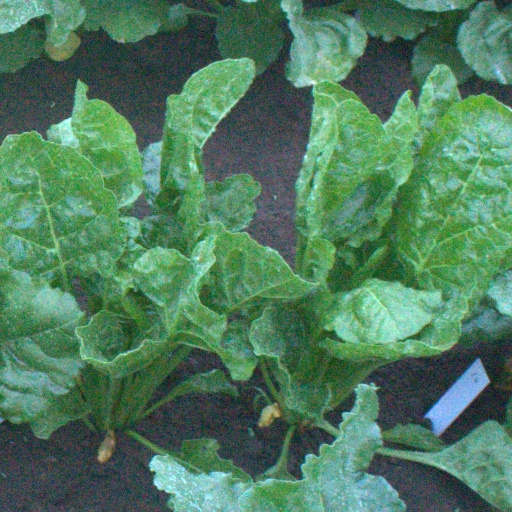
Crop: sugar beet